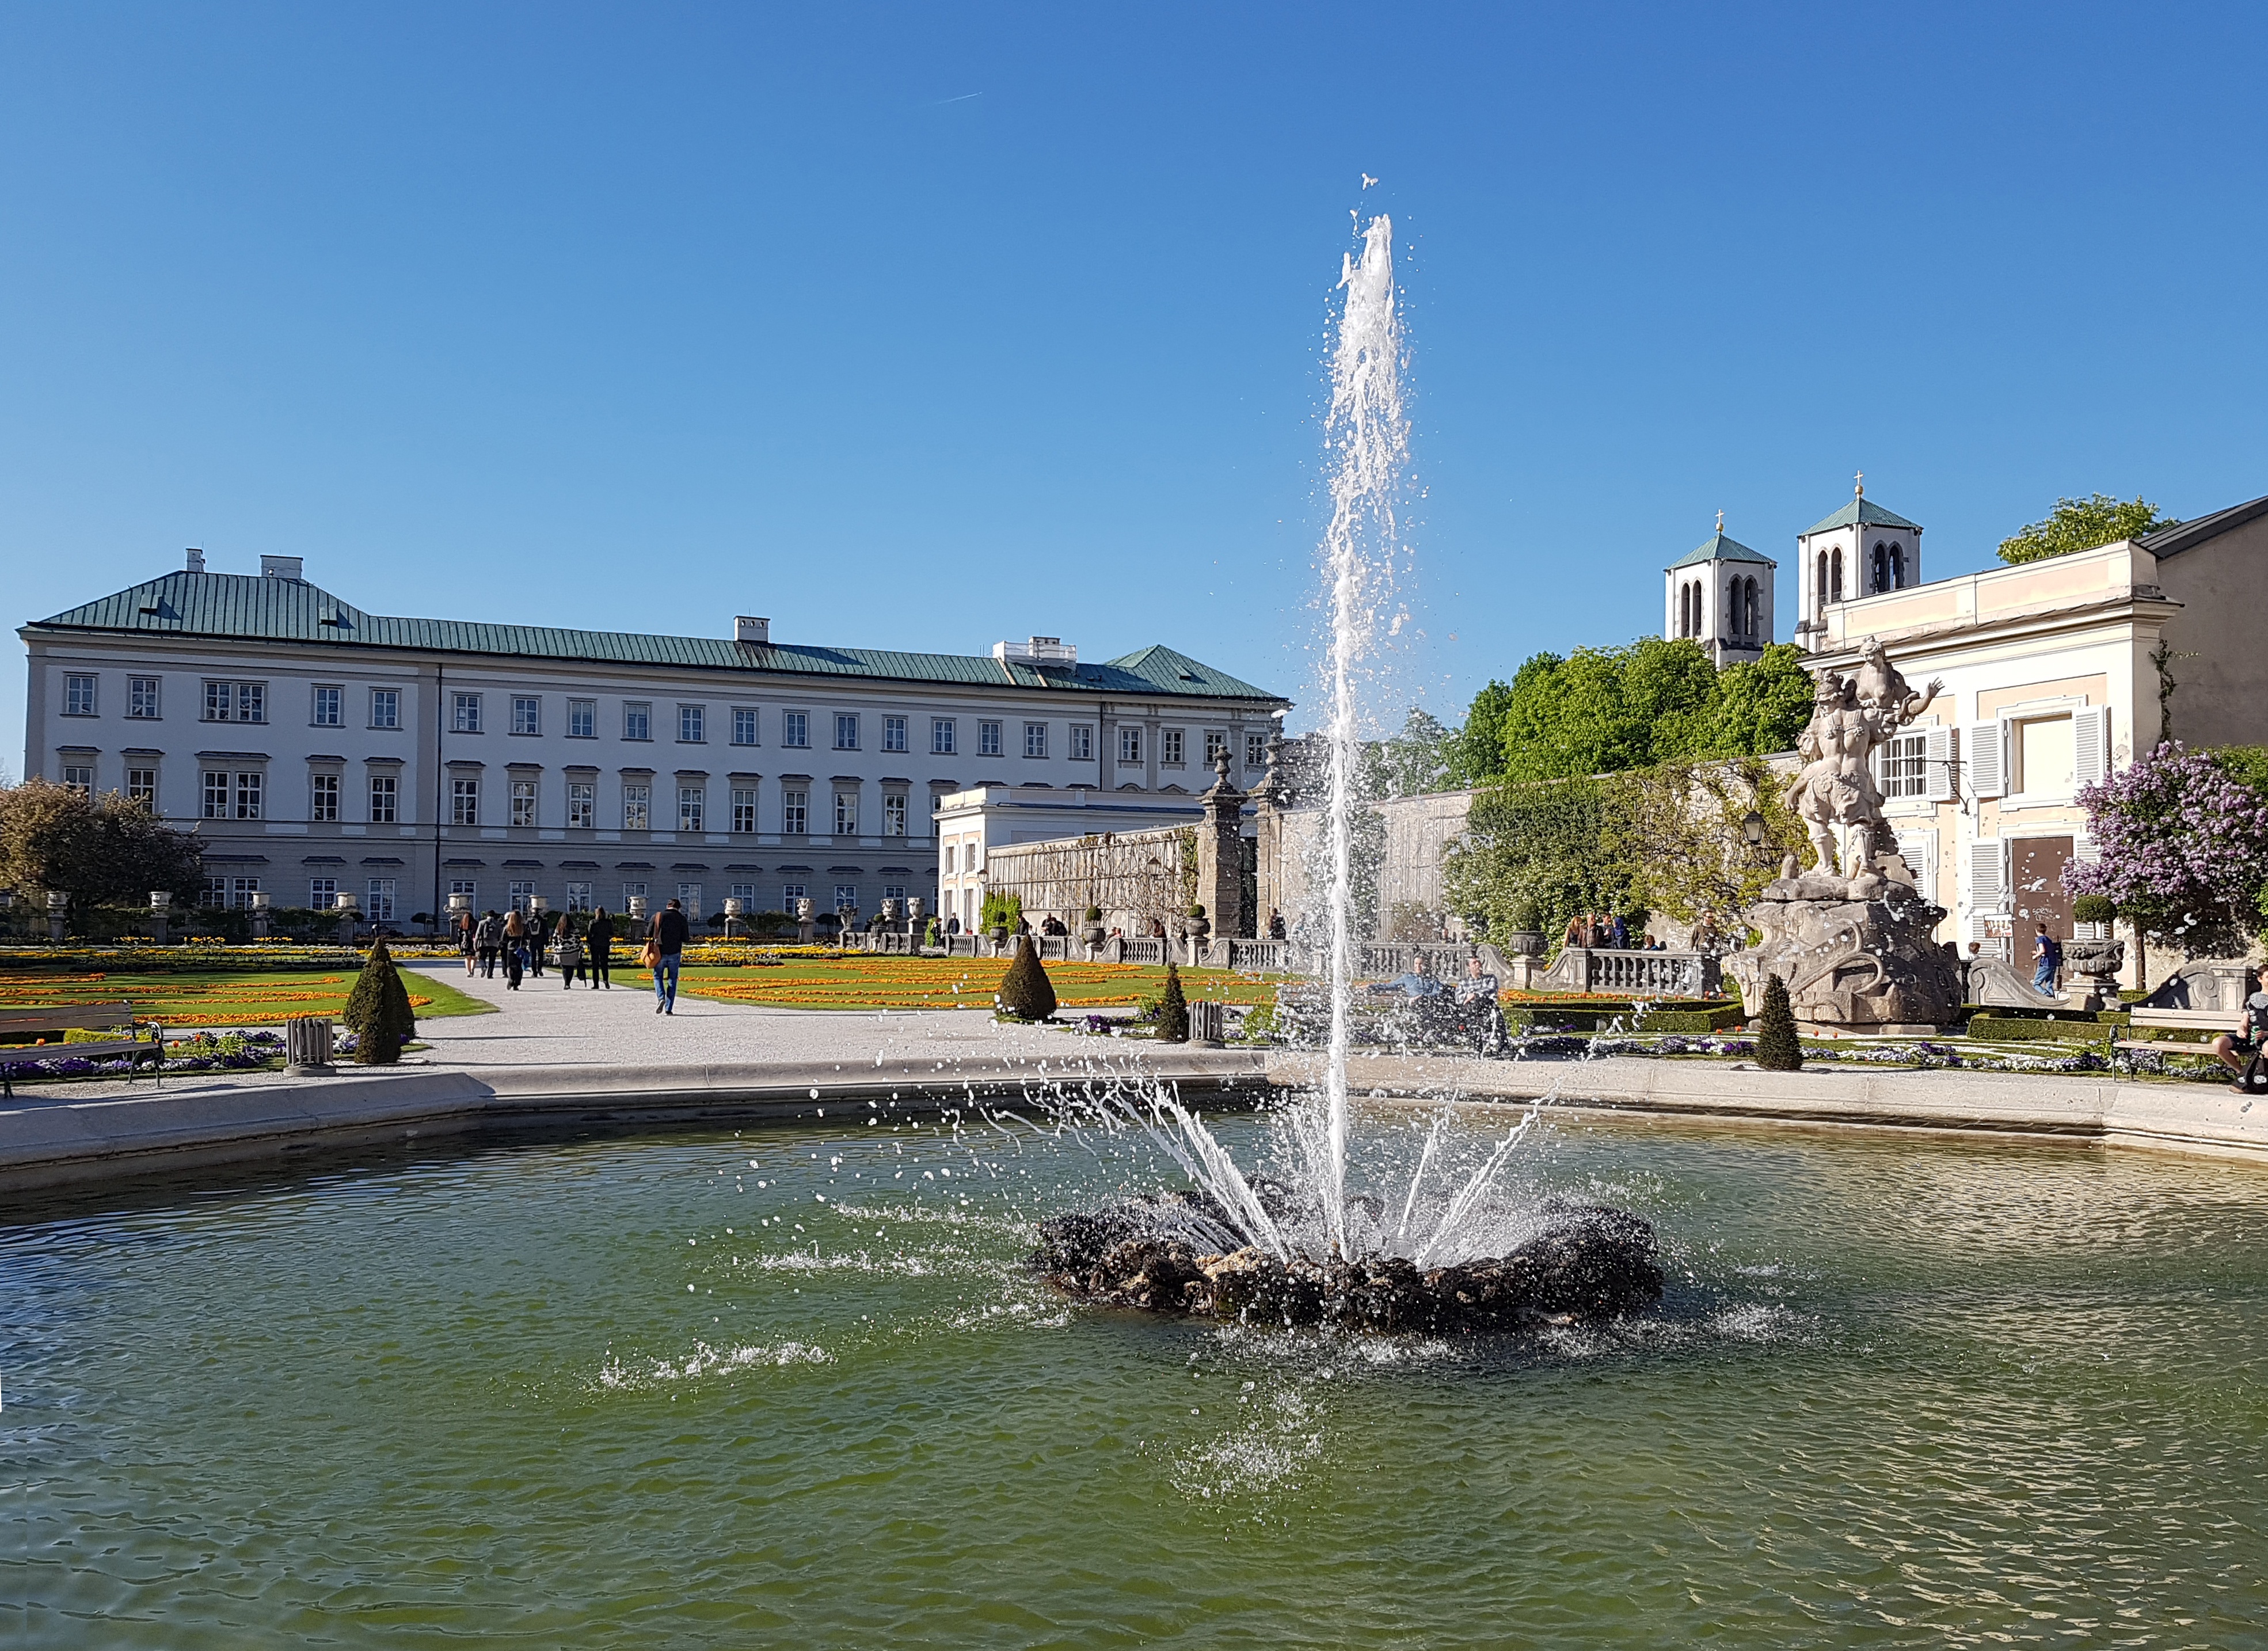
water, chateau, palace, cityscape, vacation, plaza, park, landmark, garden, tourism, waterway, austria, world heritage, fountain, town square, estate, water feature, salzburg, reflecting pool, mirabell gardens, mirabell palace